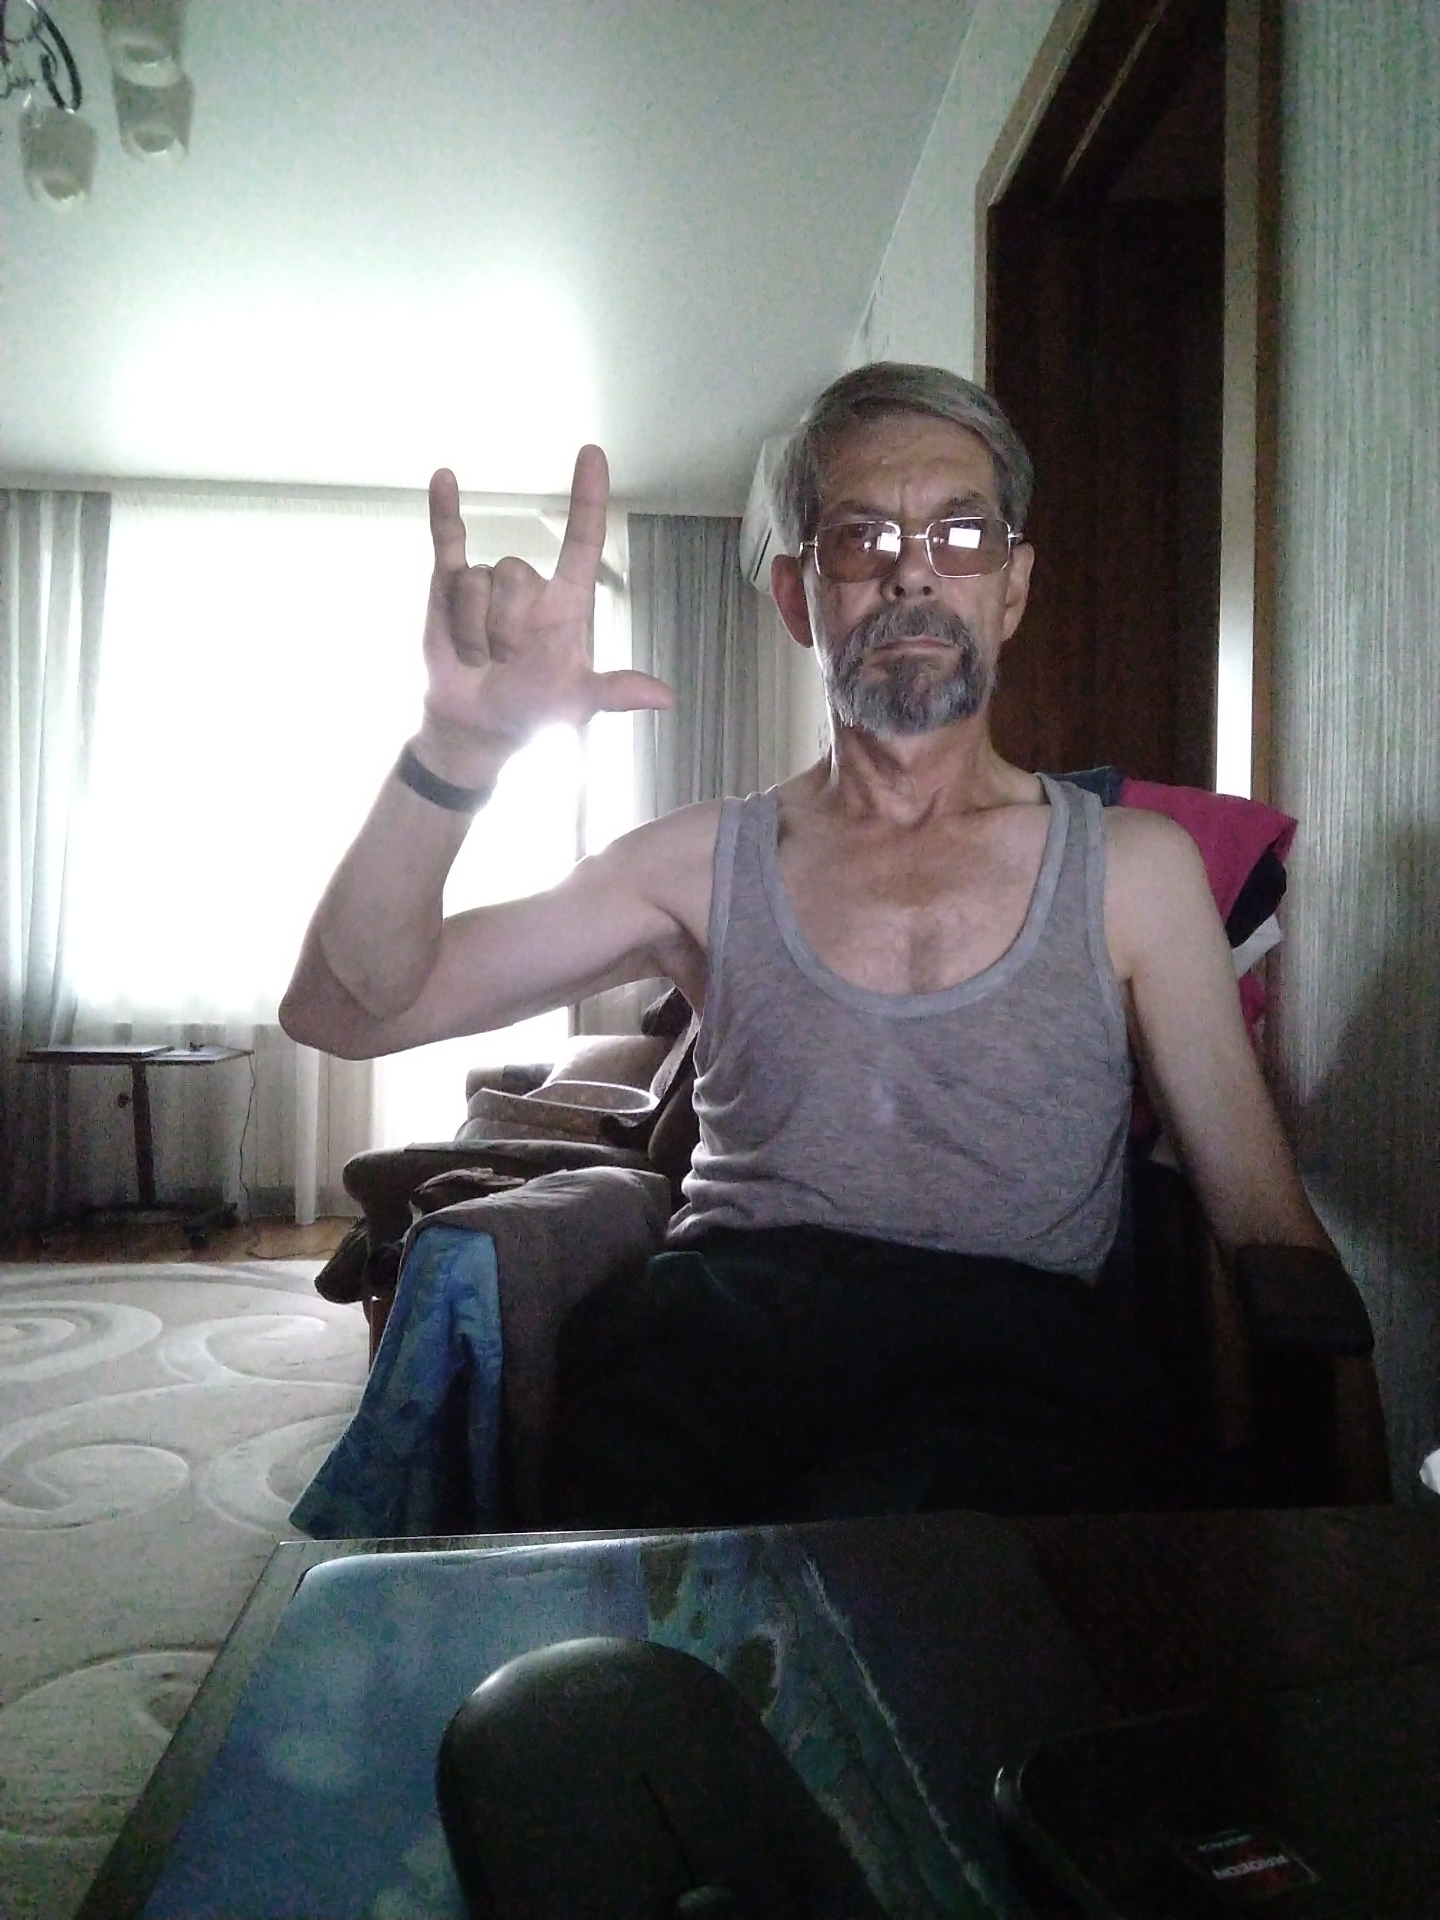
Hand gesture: rock